Lancashire County Rugby Football Union

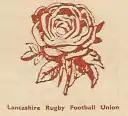
The rose (as depicted in a match program of 1947), emblem of the Union

Initial approaches to the Manchester Club were declined and in 1881 a general meeting of Lancashire clubs was called at which the following clubs were represented: Manchester Rangers; Free Wanderers; Broughton; Swinton; Walton; Rossendale; Oldham; Manchester Athletic; Rochdale Hornets; Chorley Birch; and Cheetham. Notably, the Manchester Club did not take part, but a resolution to form the Lancashire Football Union was agreed. The initial committee had W. Bell as its honorary secretary and G. C. Lindsay as the honorary treasurer.